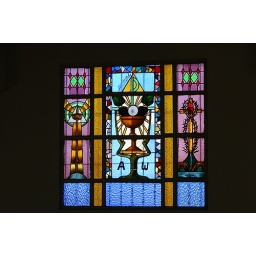
Vitral lateral da igreja da Torre / Stained glass window in Torre Church